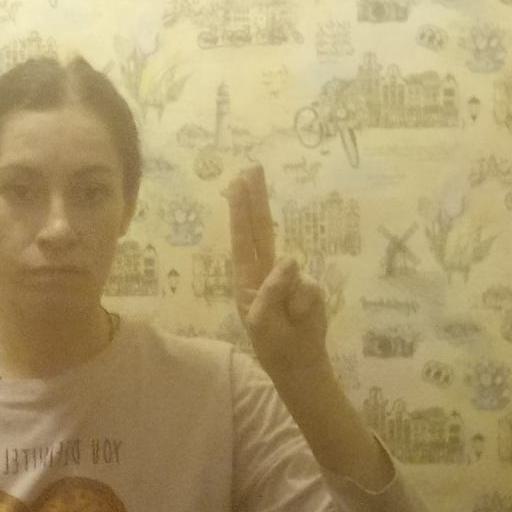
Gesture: two_up